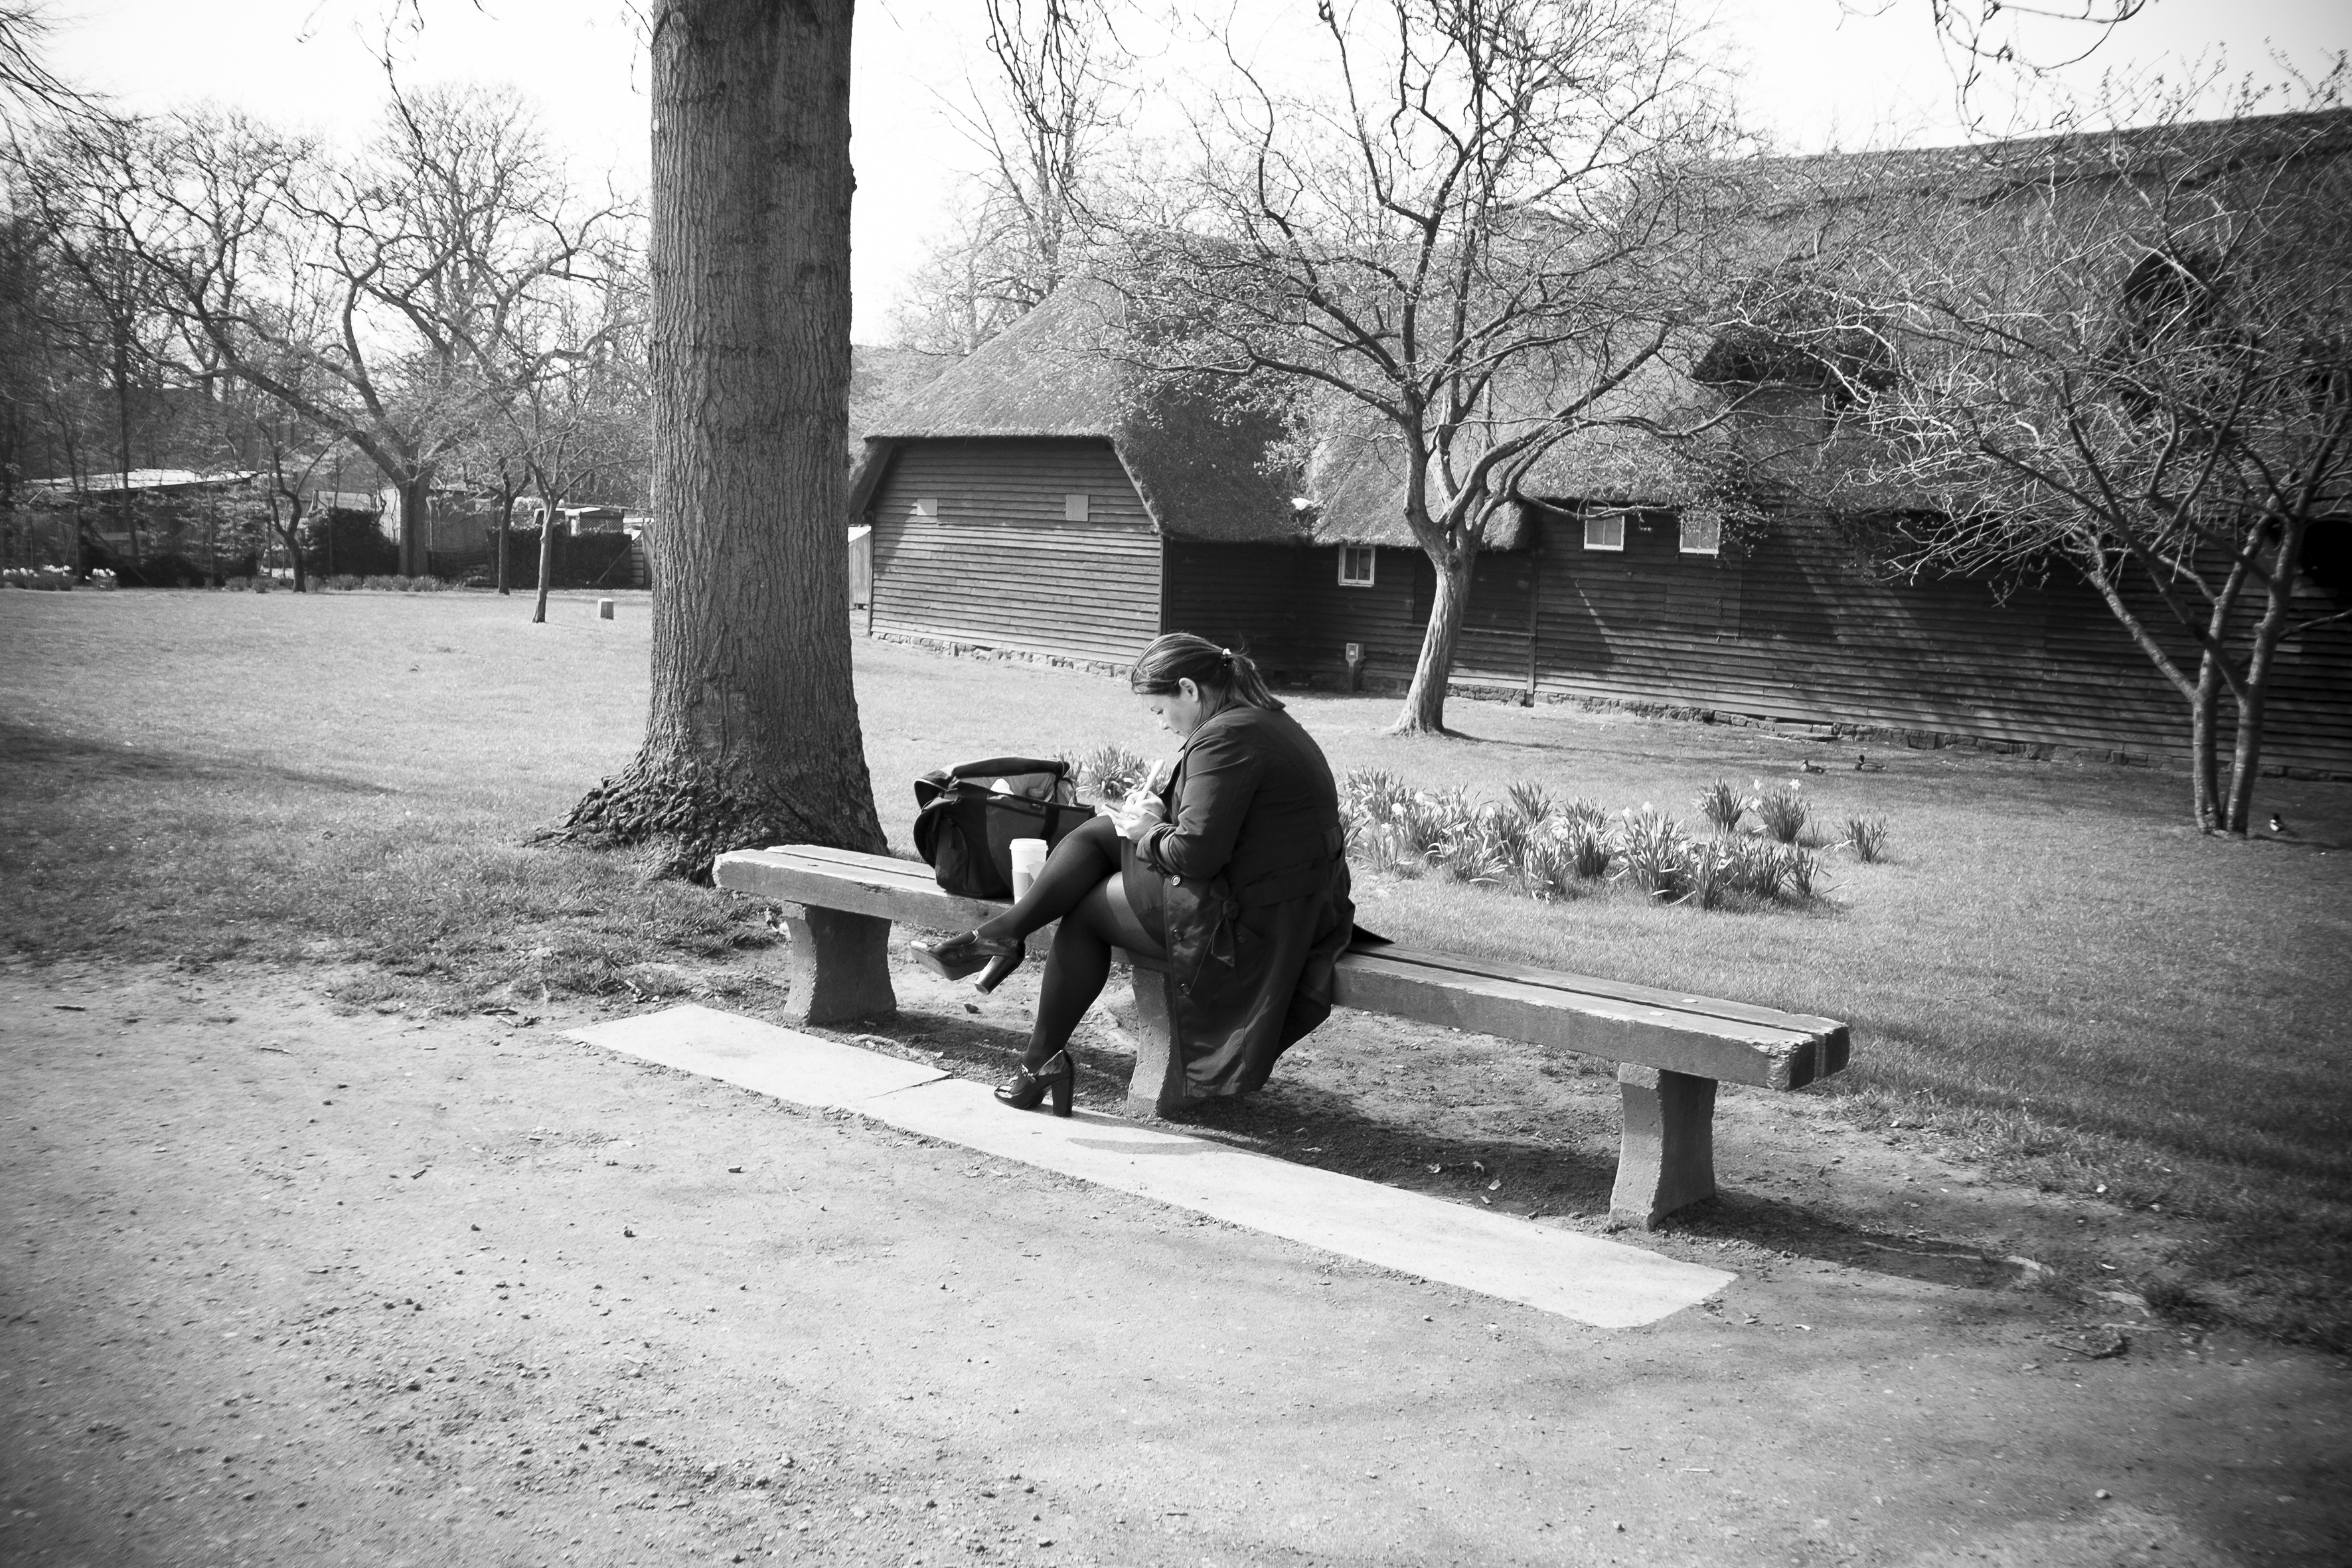
black and white, road, white, street, photography, urban, travel, fujifilm, black, monochrome, uk, england, bw, blackandwhite, blackwhite, infrastructure, photograph, noiretblanc, unitedkingdom, fuji, oxford, fujixt1, fujix, monochrome photography, human positions